Scott Turner Schofield

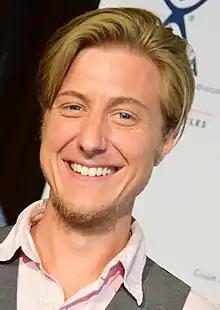
Schofield in May 2015

Scott Turner Schofield is an American actor, writer, producer, and speaker. He is a transgender activist, and uses he/him and they/them pronouns. He was the first out transgender actor in Daytime television, and the first out trans man to earn an Emmy nomination for acting.